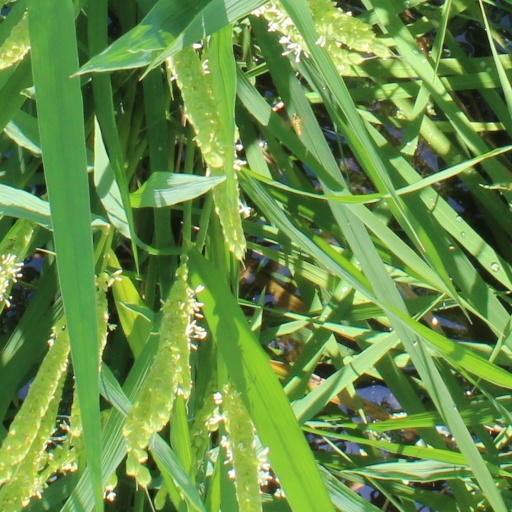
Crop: rice